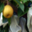
Label: pear